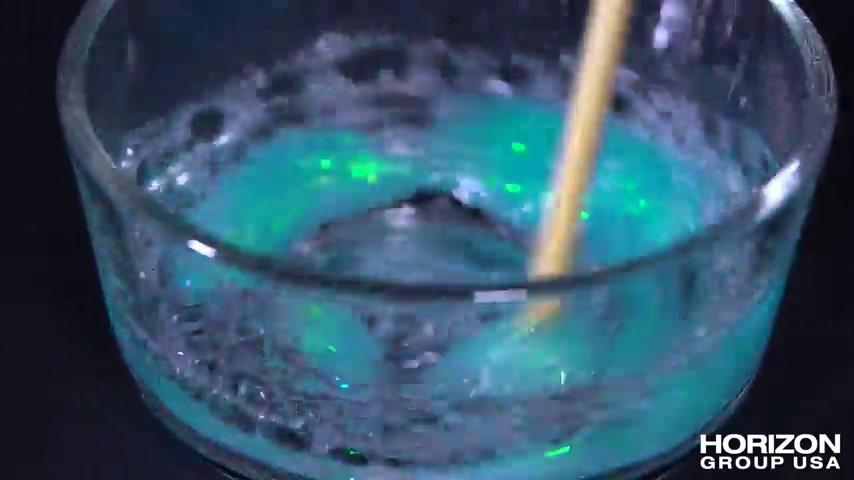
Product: Slimygloop Make Your Own Mermaid DIY Slime Kit by Horizon Group Usa, Mix & Create Stretchy, Squishy, Gooey, Putty Slime, Sparkling Spangles & Clear Beads Included, Blue
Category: Toys & Games | Novelty & Gag Toys | Slime & Putty Toys
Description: A sensory experience: Create sparkling, ooey-gooey Slimygloop brand slime to squish, squeeze, twist, and stretch experiment with the included ingredients to create extra slimy, sludgy or putty-like Slimygloop.
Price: $11.48
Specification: ProductDimensions:9.7x8.5x8.7inches|ItemWeight:3.2ounces|ShippingWeight:3.2ounces|ASIN:B073ZL592K|Itemmodelnumber:765940803677|Manufacturerrecommendedage:6yearsandup